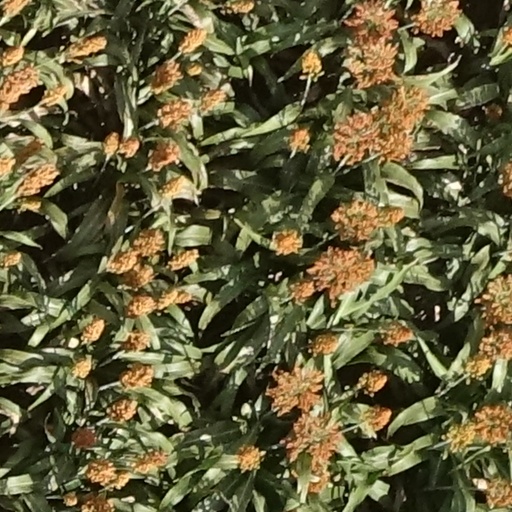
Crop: sorghum